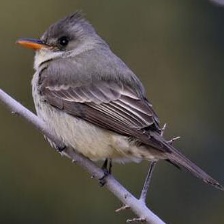
Species: GREATER PEWEE
Scientific name: CONTOPUS PERTINAX